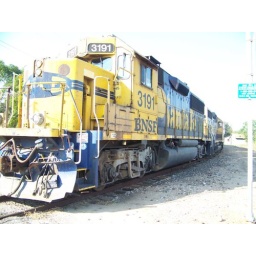
The train that passes by and the girl wonders who is on the train.